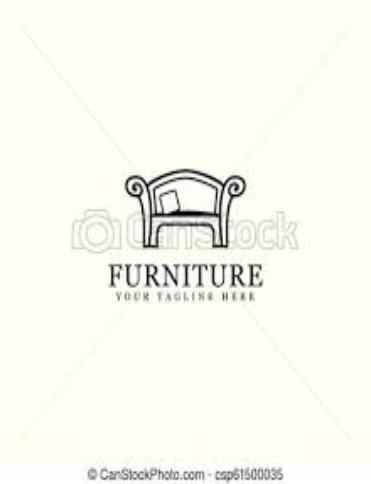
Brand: ART Furniture
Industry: Necessities